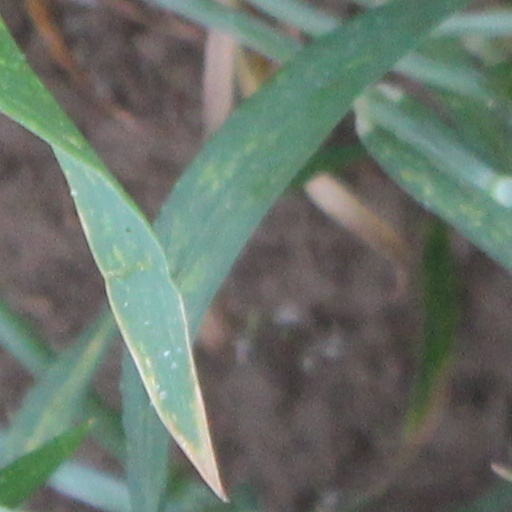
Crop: wheat